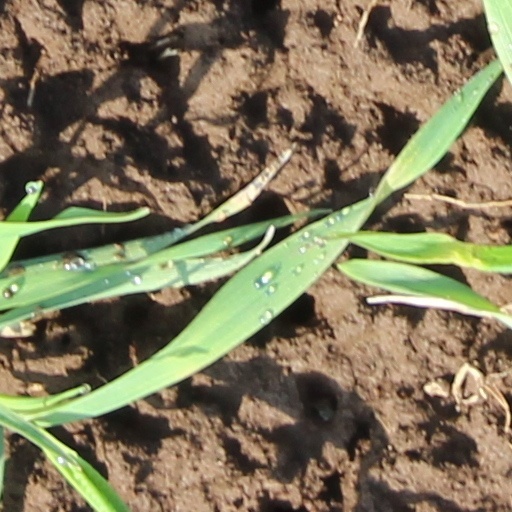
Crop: wheat